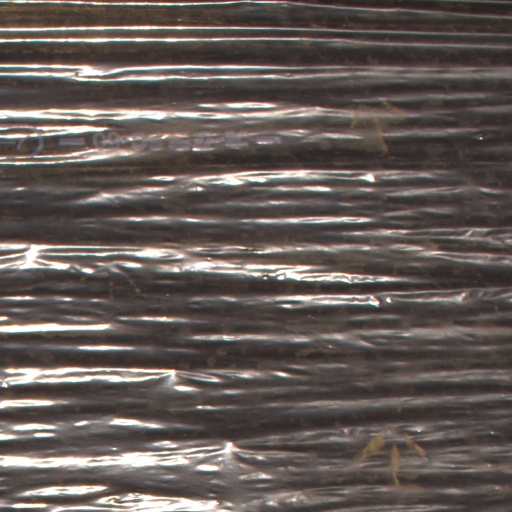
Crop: Jerusalem artichoke